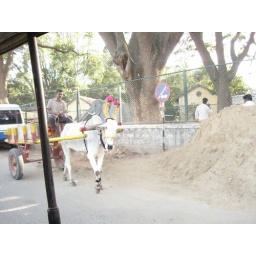
cow in the street